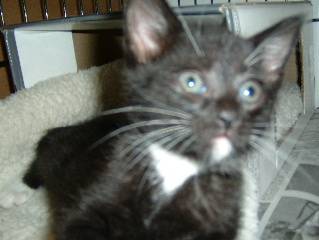
Label: cat